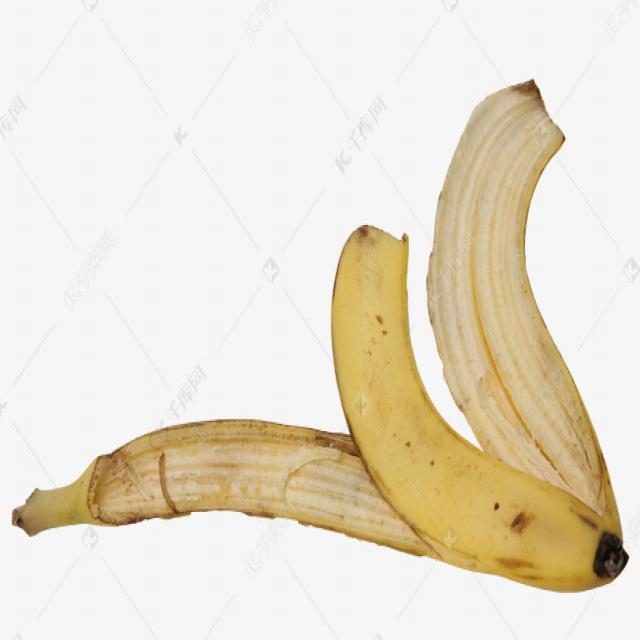
Label: bananas